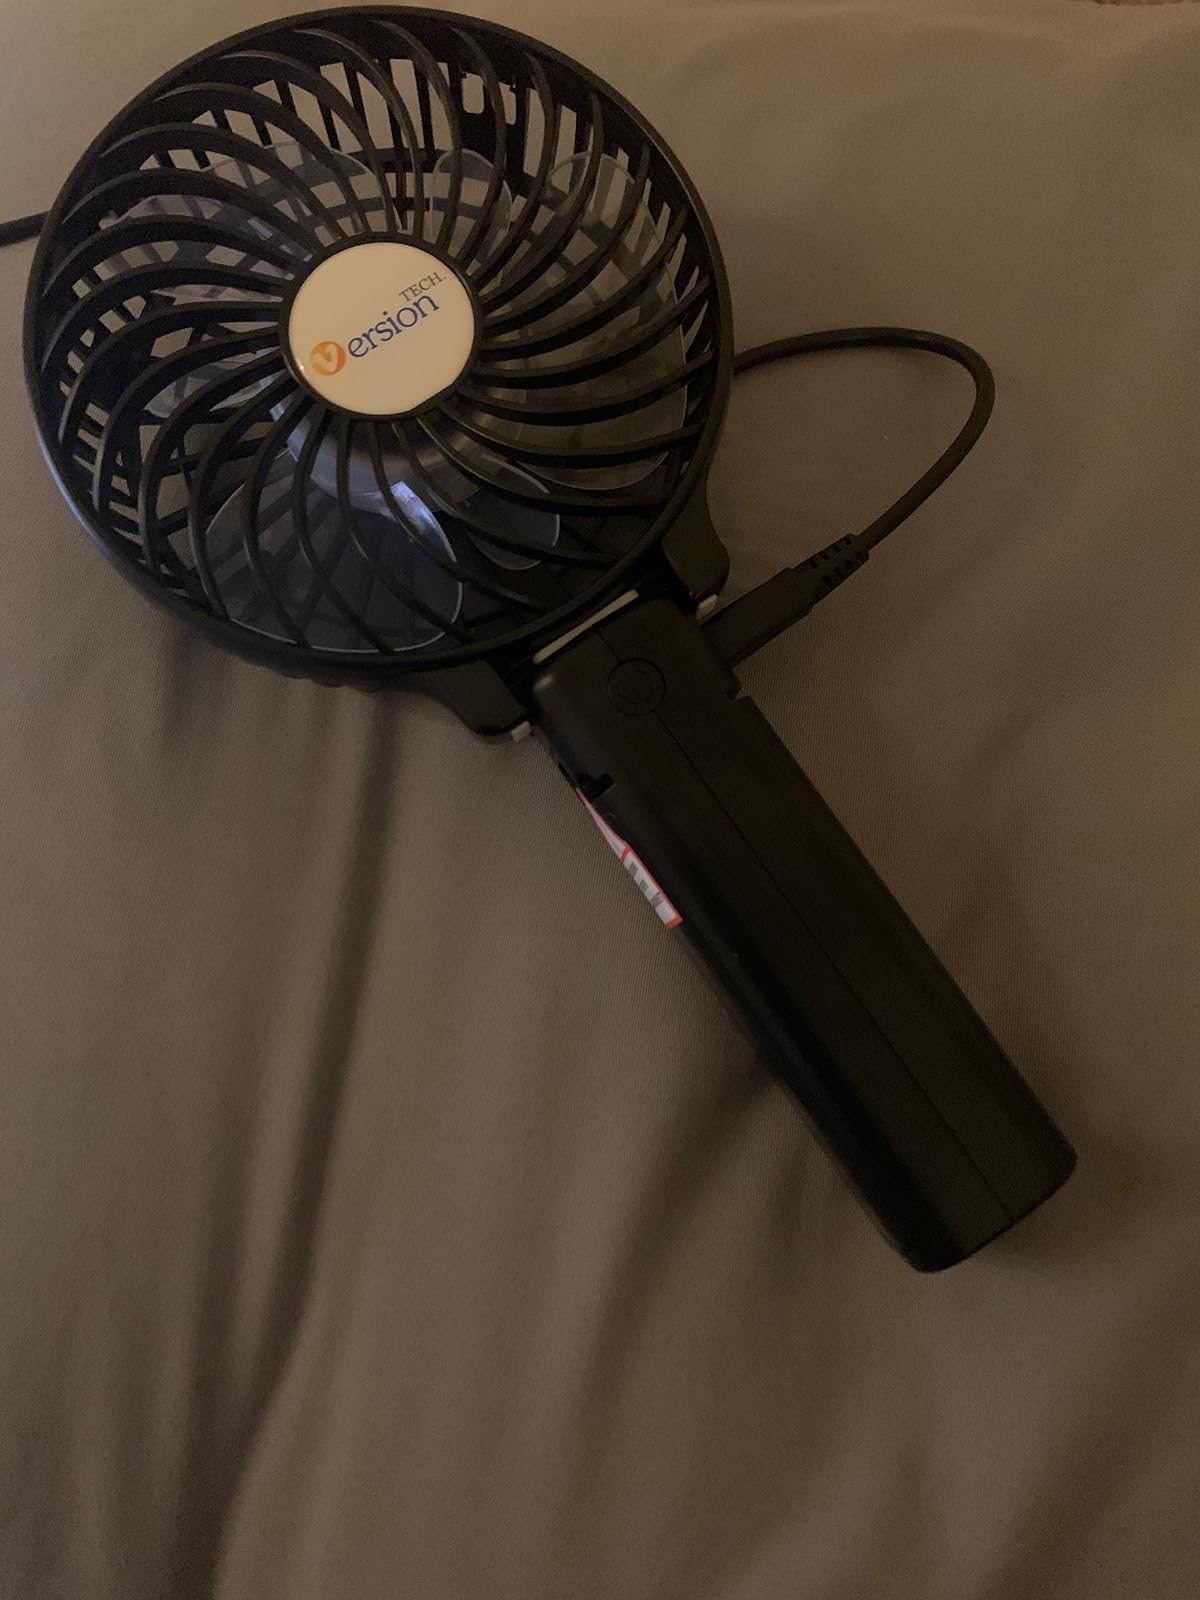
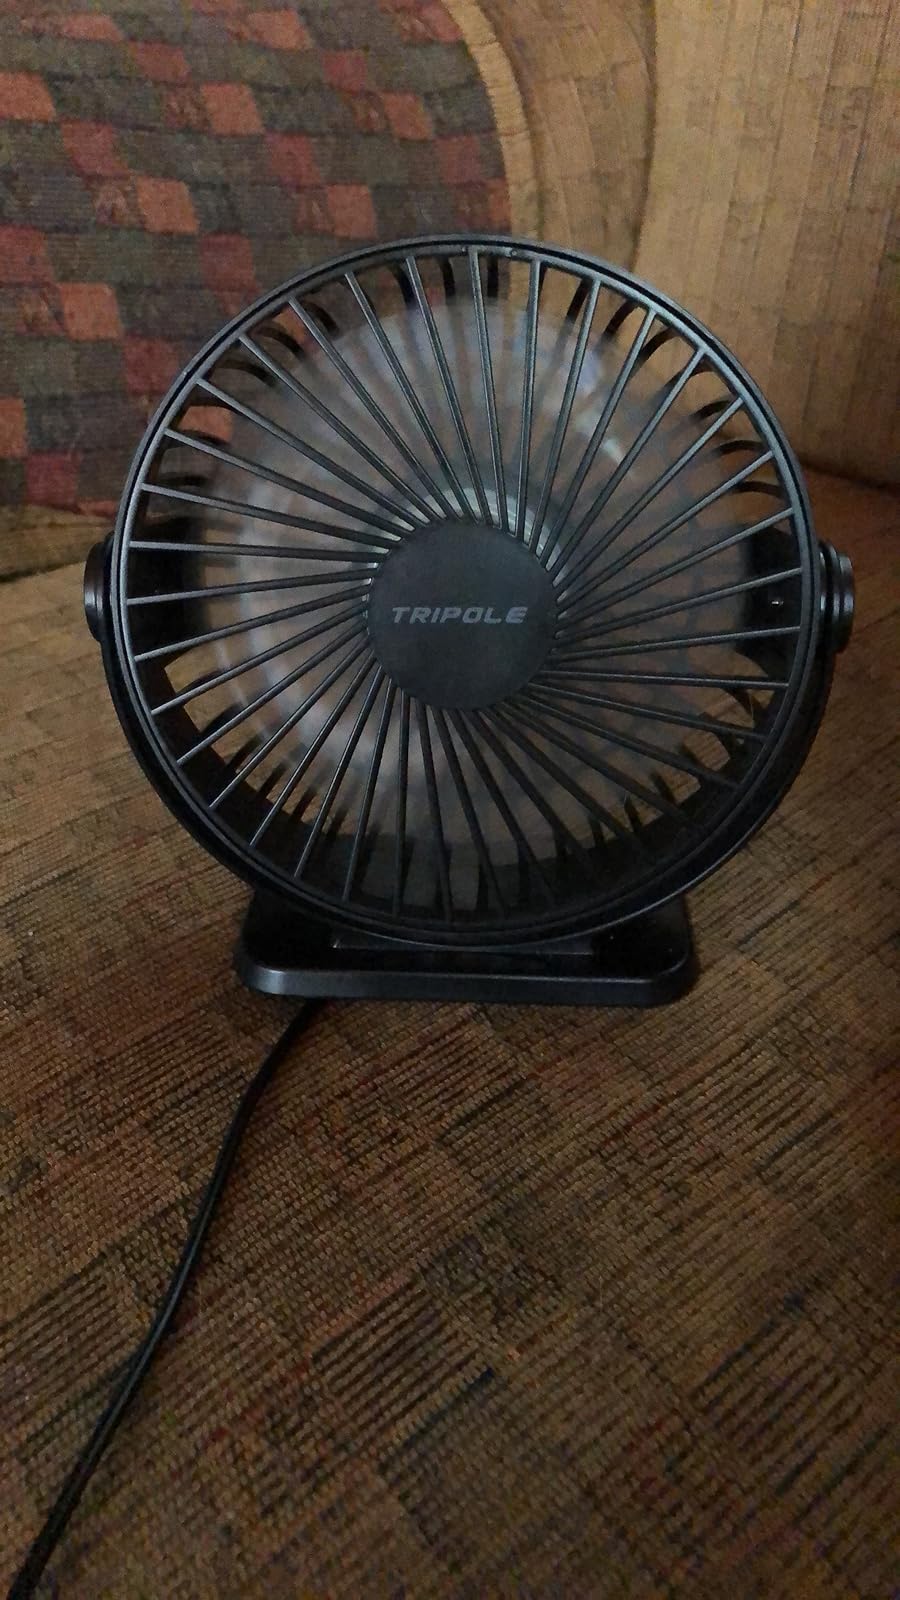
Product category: fan
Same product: no